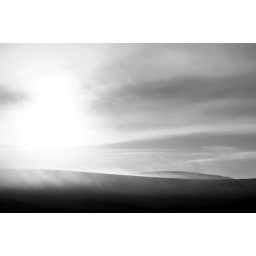
snow rolling in over black mountain